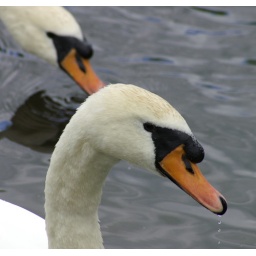
swan with water droplets from beak with oof swan in background